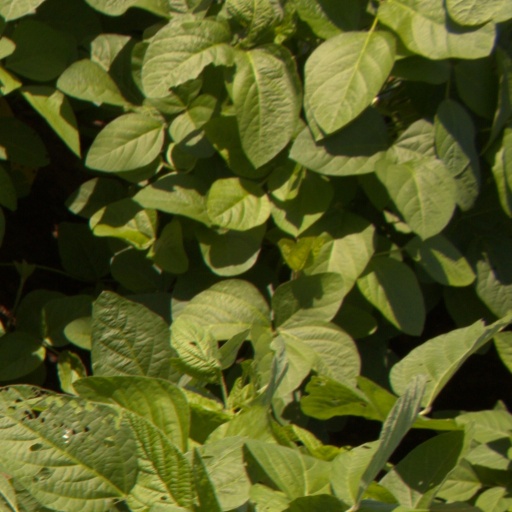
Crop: soybean